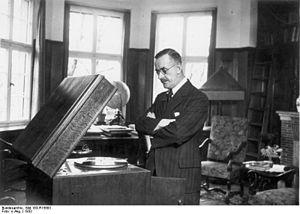
Thomas Mann est un écrivain allemand, lauréat du prix Nobel de littérature en 1929.